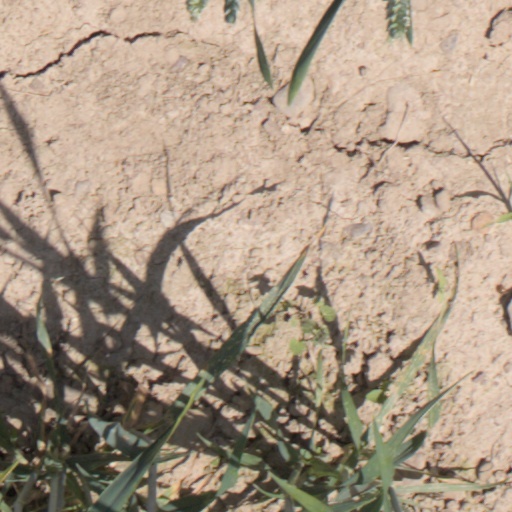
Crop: wheat